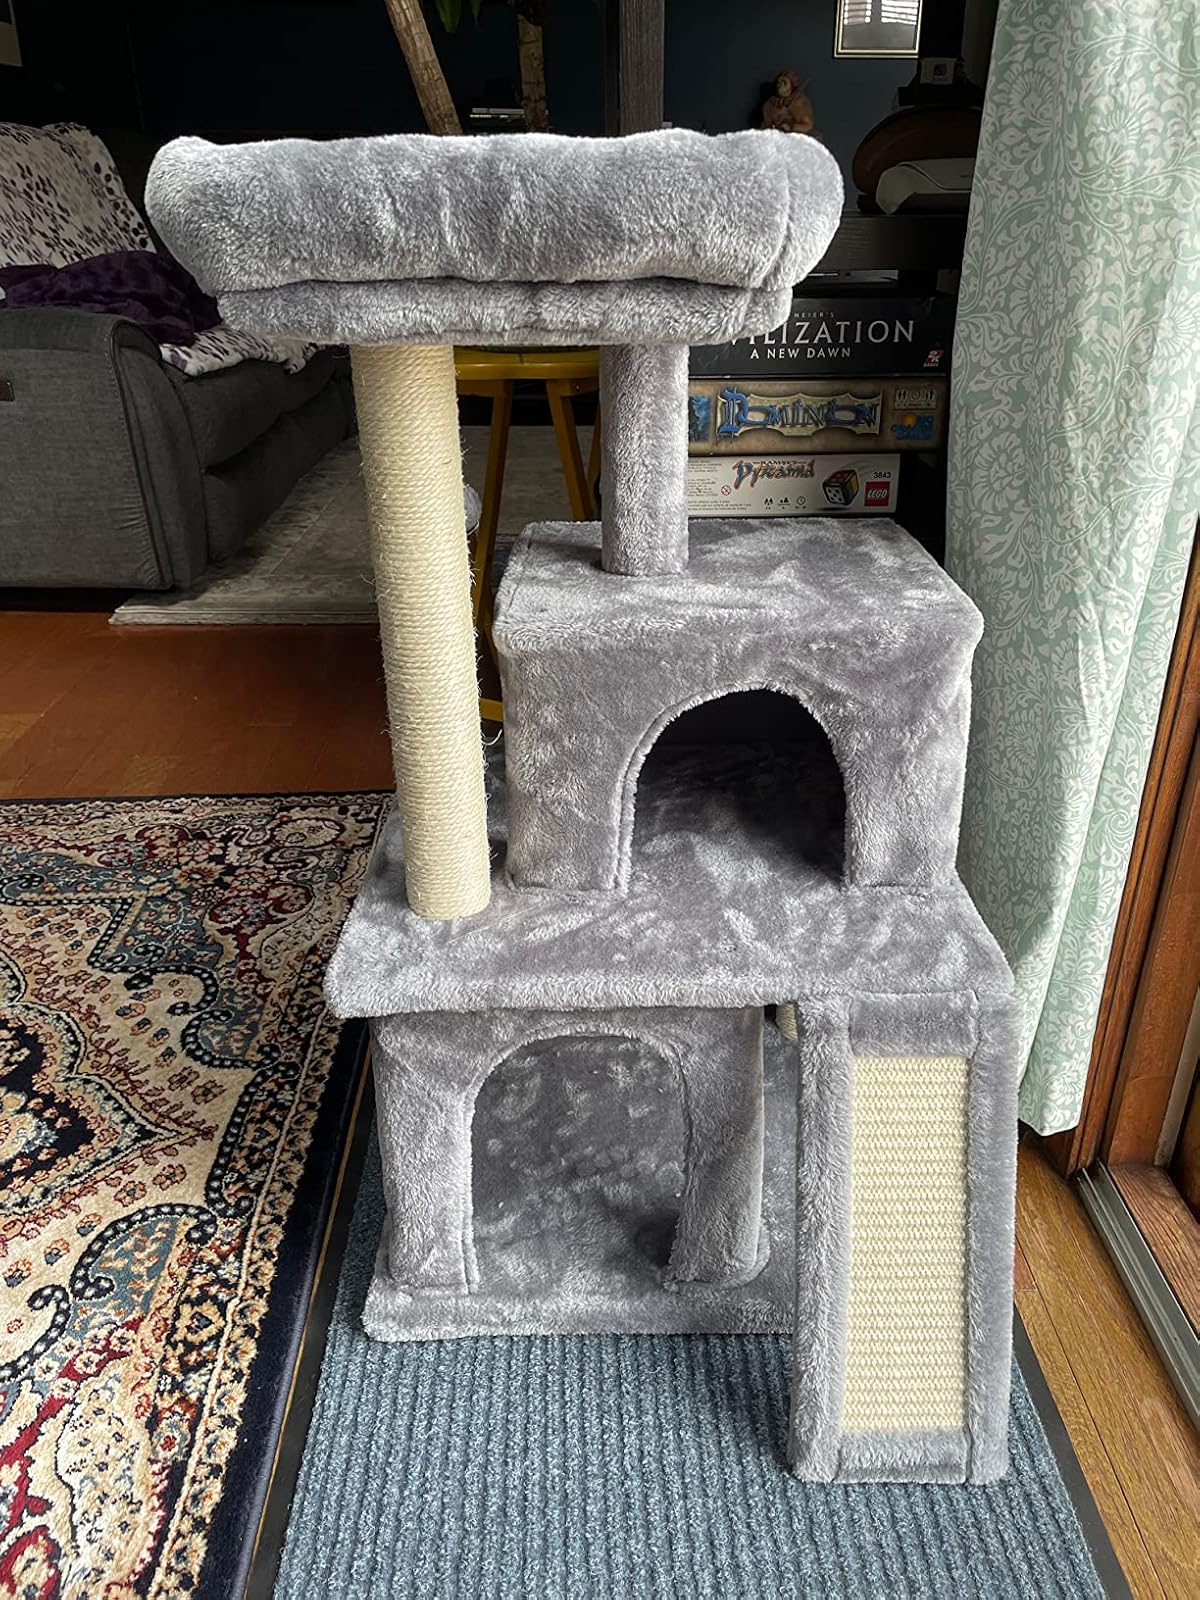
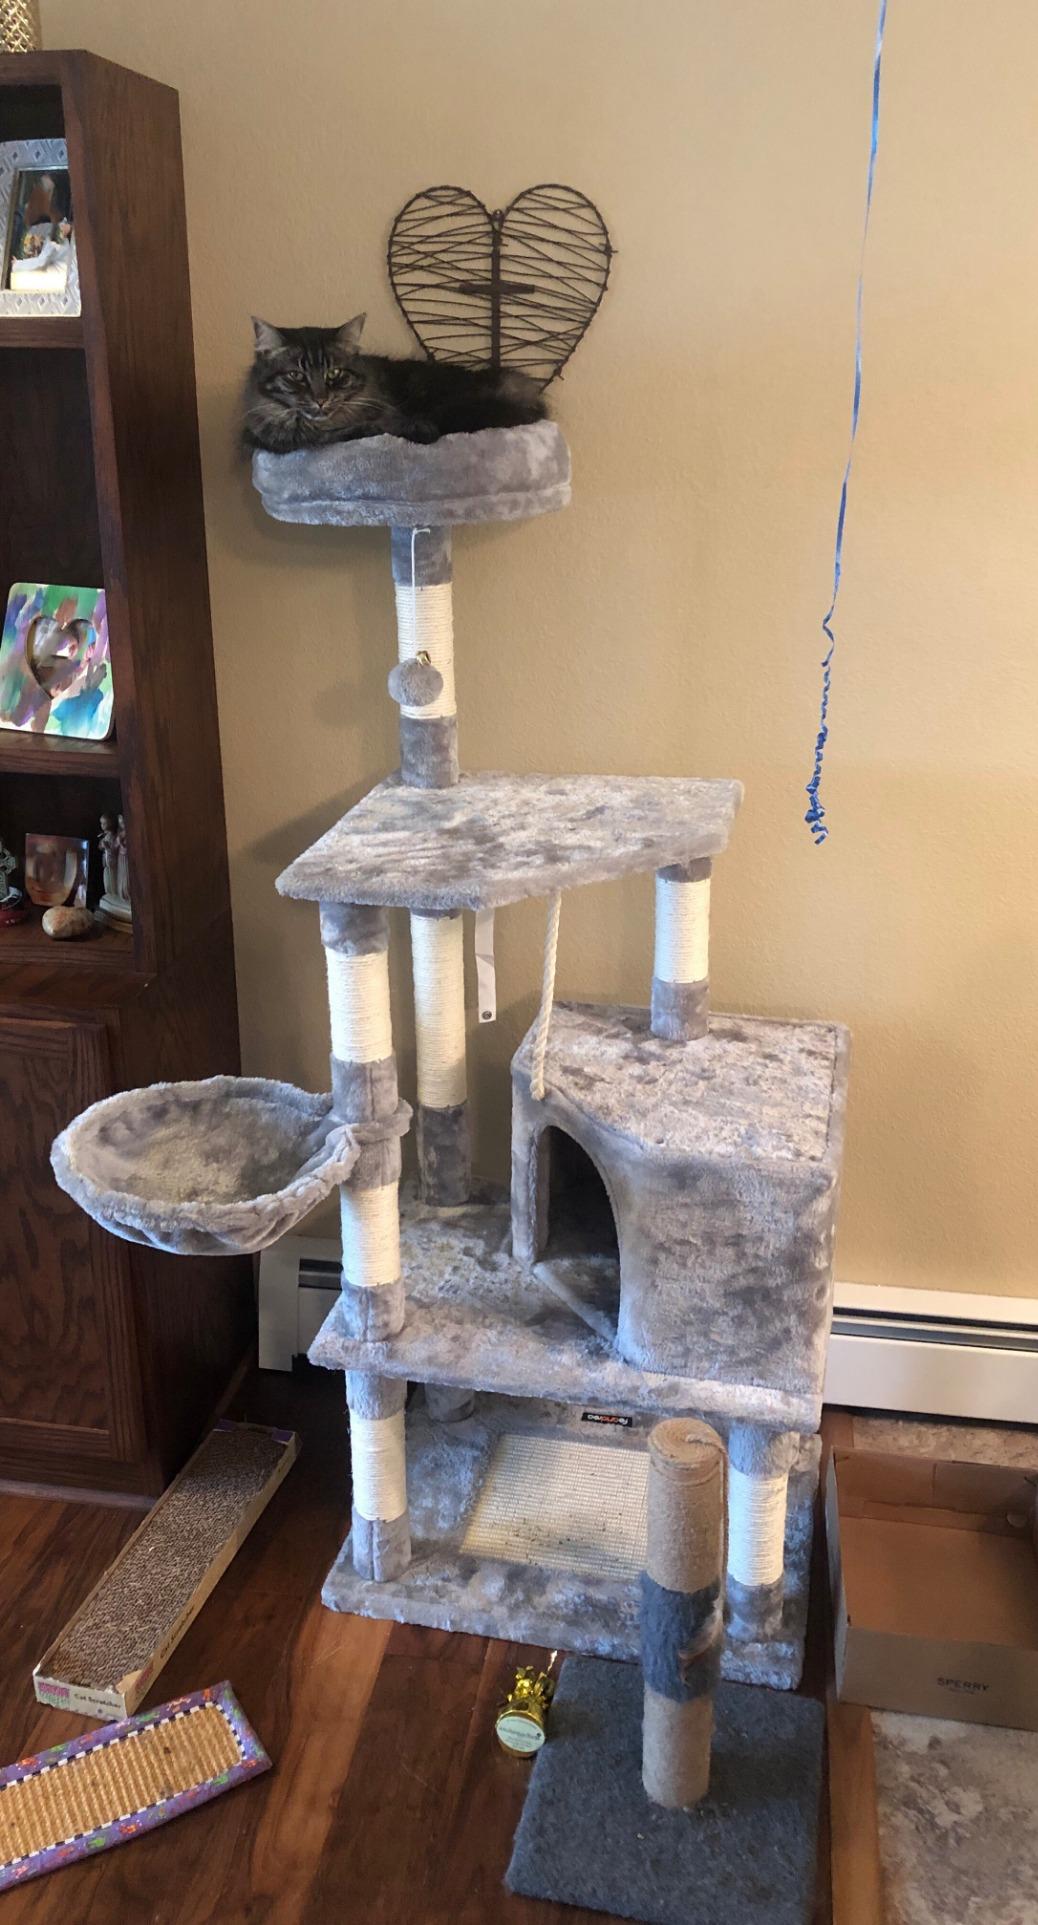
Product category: items_cat tree
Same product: no